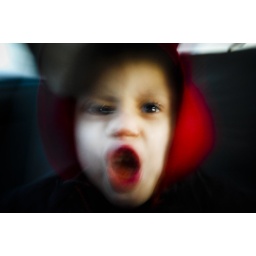
This picture was taken in the car while my son and I were fooling around!